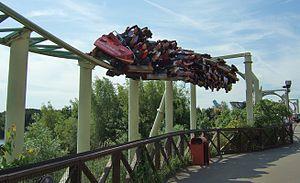
Colossus, des montagnes russes à fr:Thorpe Park, Royaume-Uni
Colossus sont des montagnes russes assises du parc Thorpe Park, situé à Chertsey, dans le Surrey, au Royaume-Uni. Ce furent les premières montagnes russes au monde à posséder 10 inversions et ont détrôné le Dragon Khan de PortAventura qui détenait le record du plus grand nombre d'inversions. Quelques années plus tard, une copie conforme, 10 Inversion Roller Coaster fut construite à Chimelong Paradise.